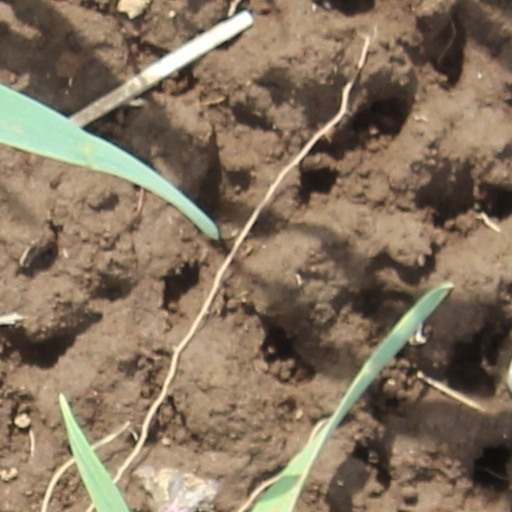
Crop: wheat